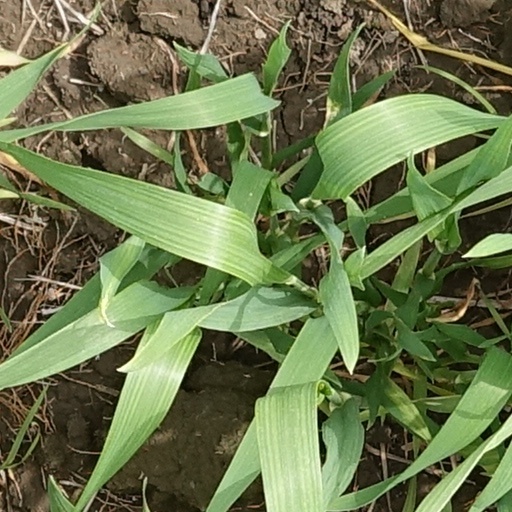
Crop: wheat